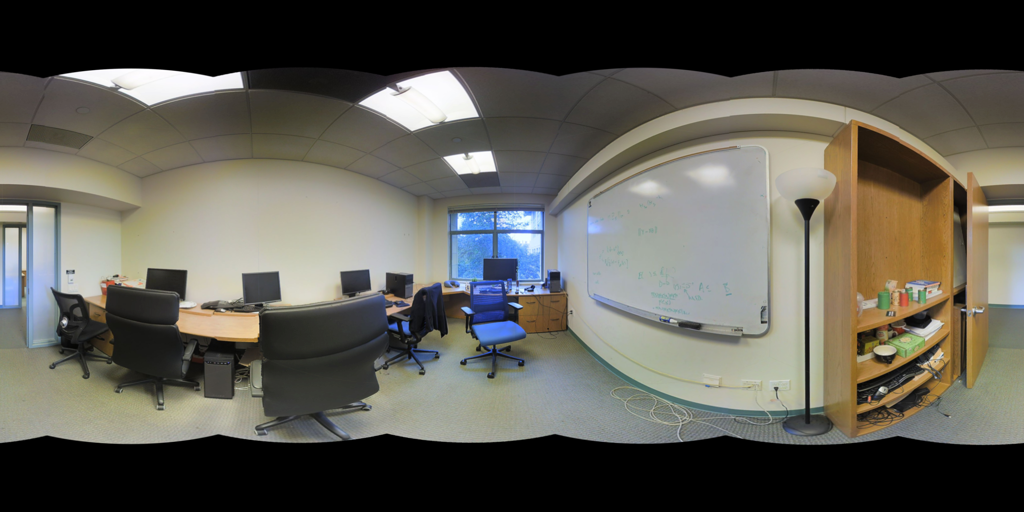
Referred object: Blue chair facing away from the window

Referred object: the tall black floor lamp